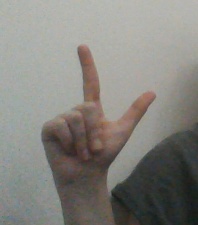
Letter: laam